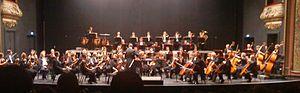
L'orchestre symphonique de Nancy avant une représentation à la salle Poirel le 7 janvier 2011.
L’Orchestre de l'Opéra national de Lorraine est un orchestre français établi à Nancy.
L'ensemble Poirel est un ensemble culturel situé rue Victor-Poirel à Nancy, composé d'une salle de spectacle et d'une vaste galerie d'expositions.